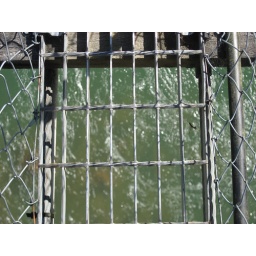
Looking down from a swing bridge over a river